Question: Please indicate a possible affordance area of the hot dog that can be used for eating
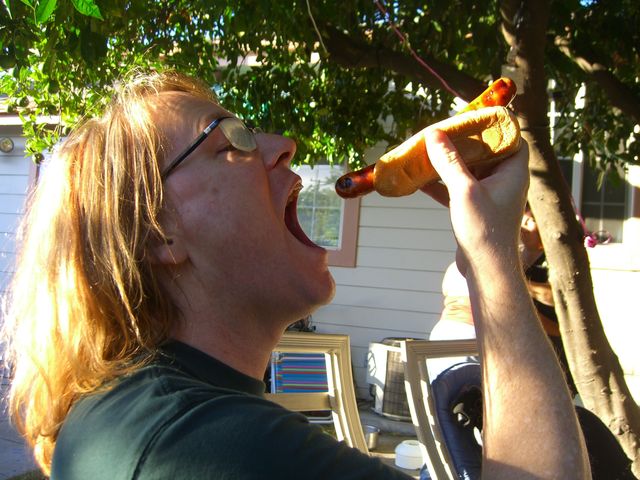
Answer: [334.5, 78, 523.5, 195]